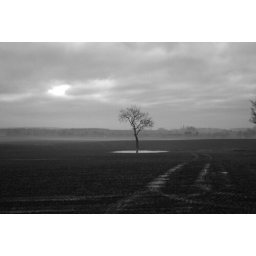
Misty Tree in black and white